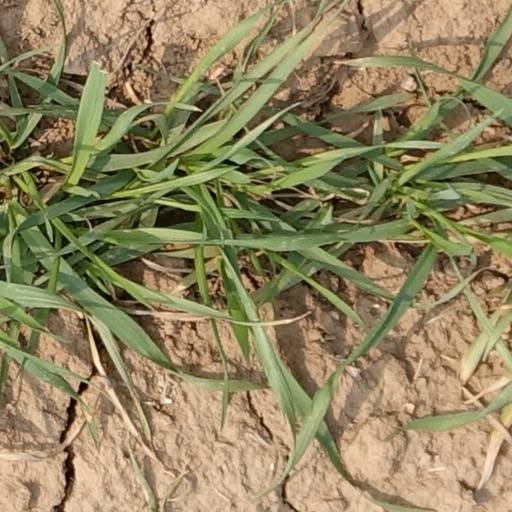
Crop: wheat